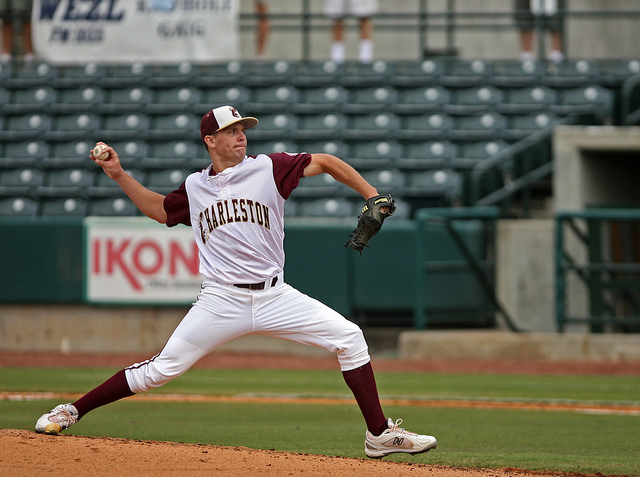
người đàn ông đeo găng tay đang bước tới phát quả bóng chày